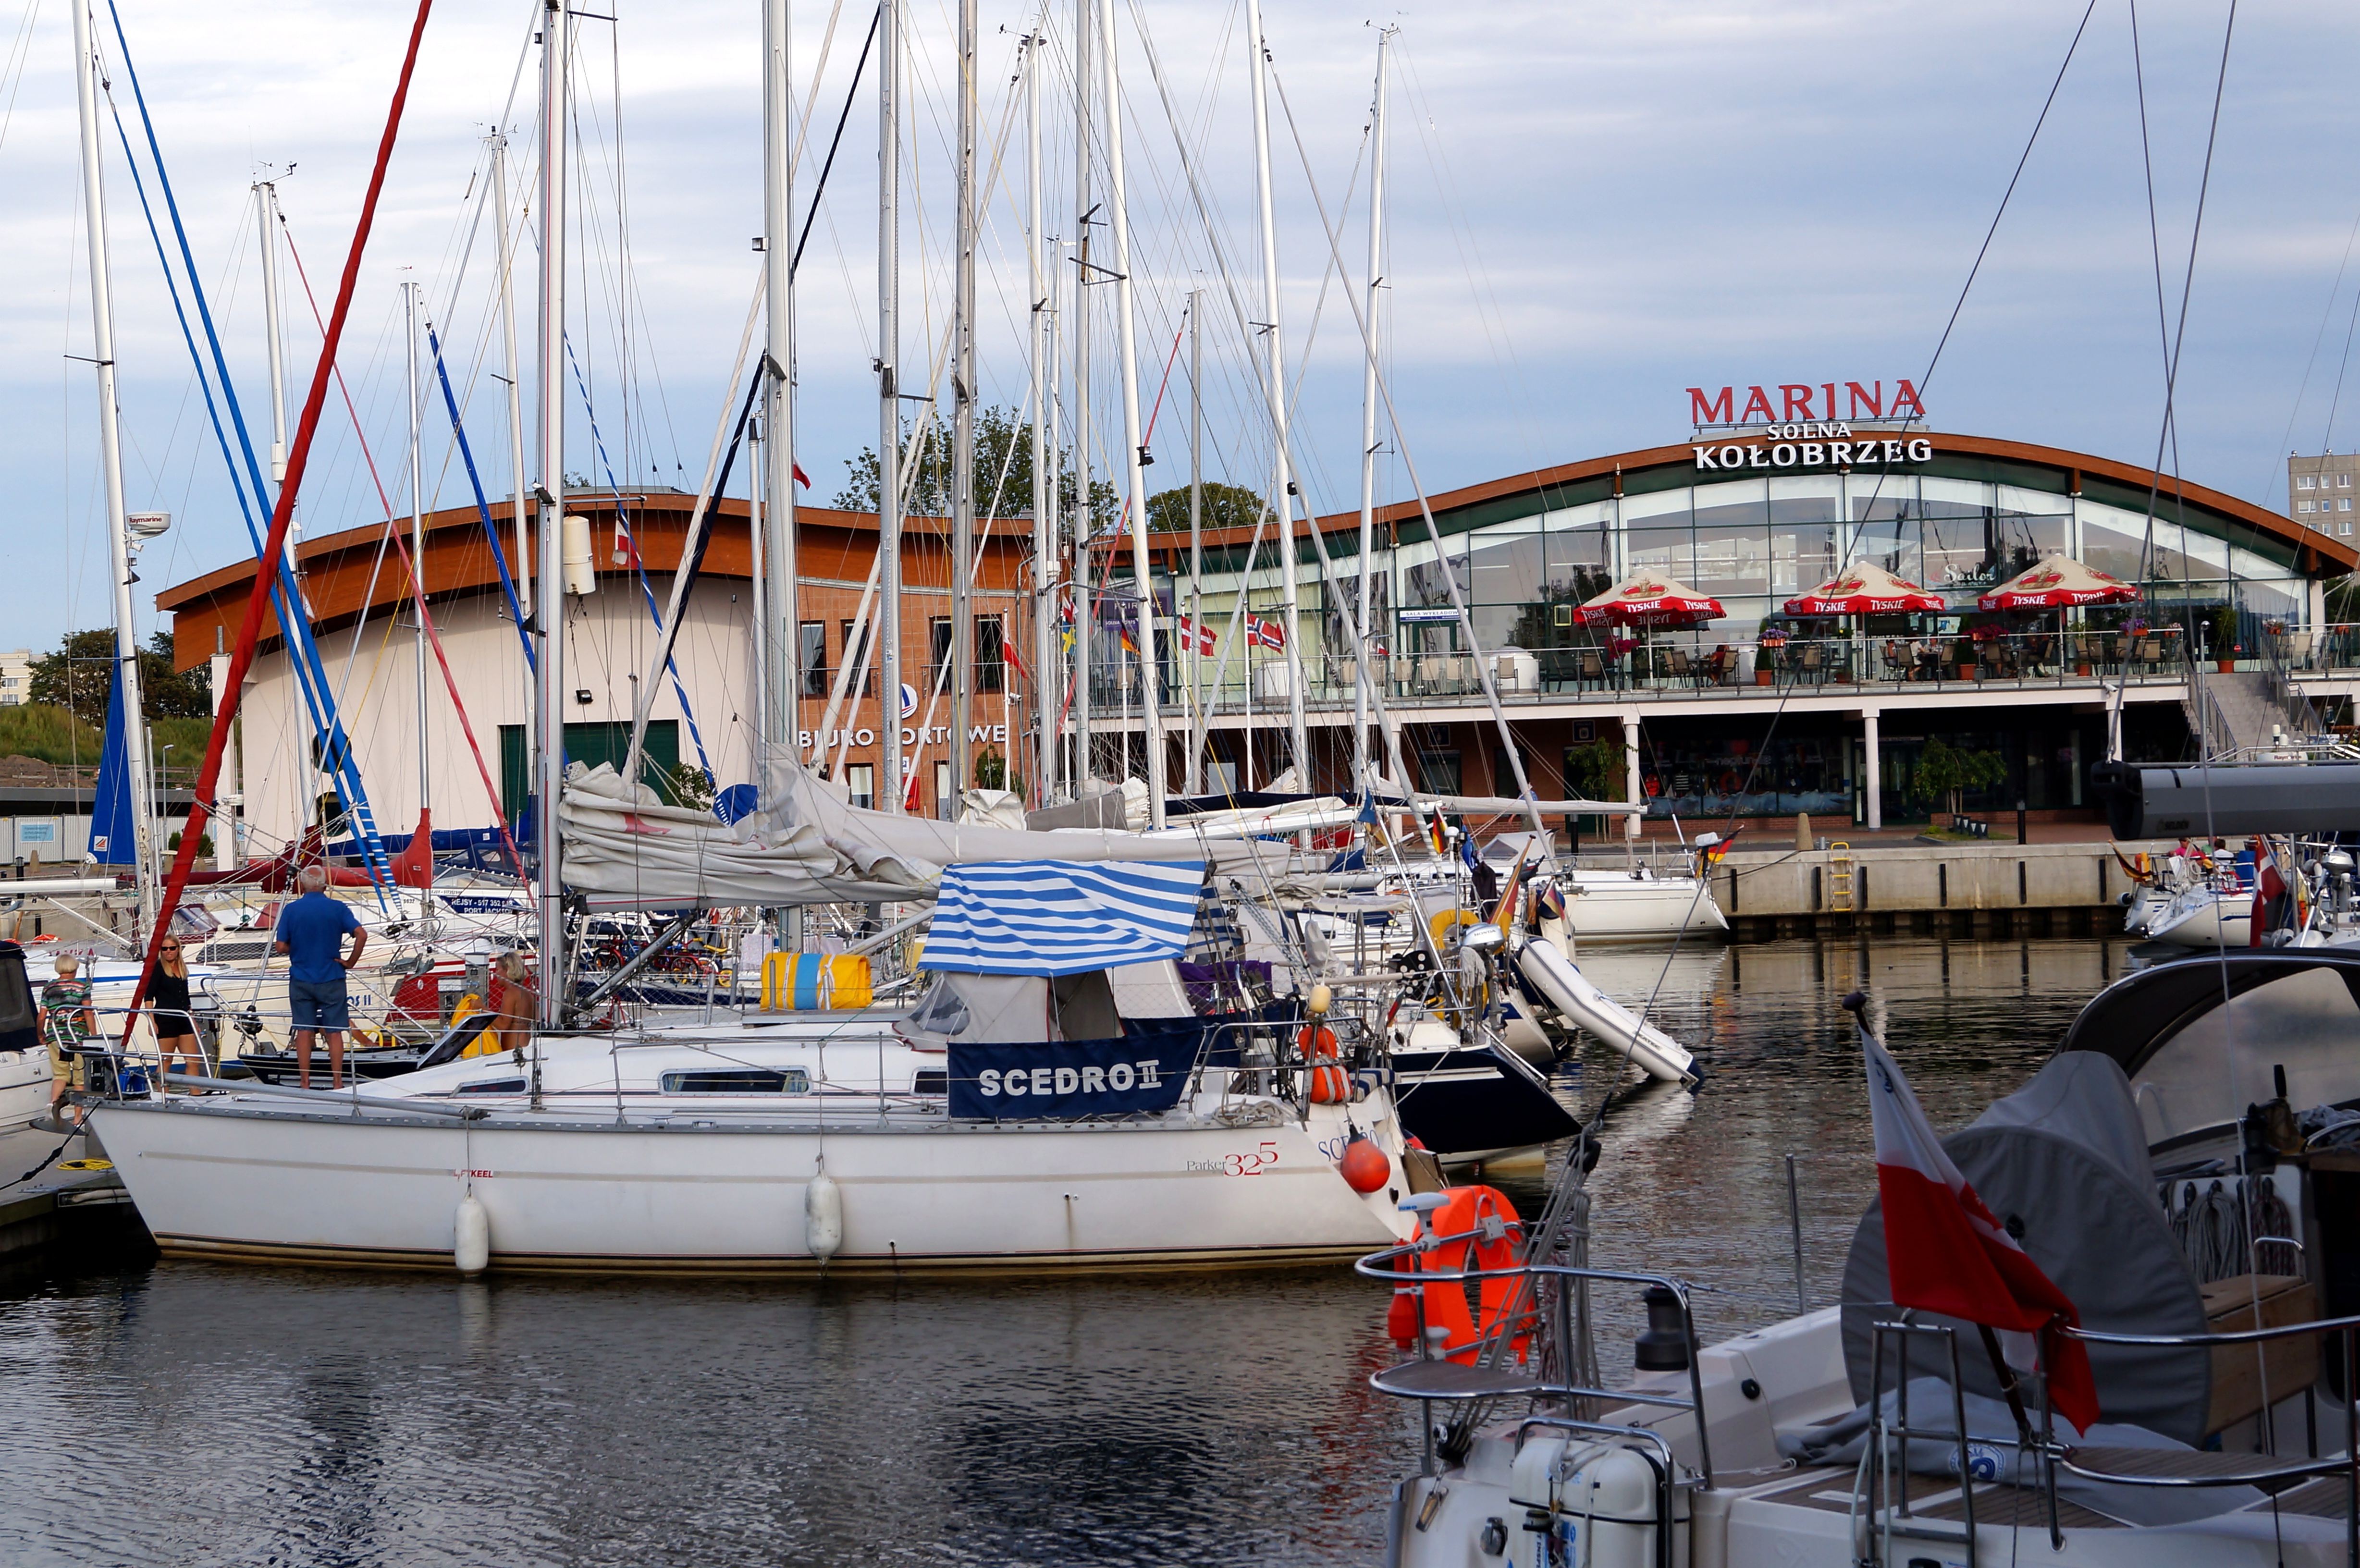
sea, coast, water, dock, boat, lake, ship, vehicle, mast, harbor, marina, port, sail, poland, watercraft, sailing ship, kolobrzeg